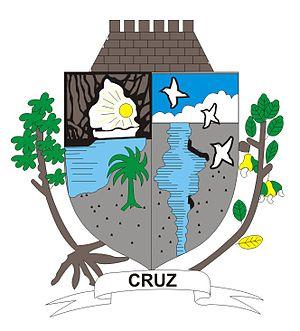
Cruz est une ville brésilienne de l'État du Ceará. Sa population était estimée à 22 686 habitants en 2011. La municipalité s'étend sur 334,833 km²